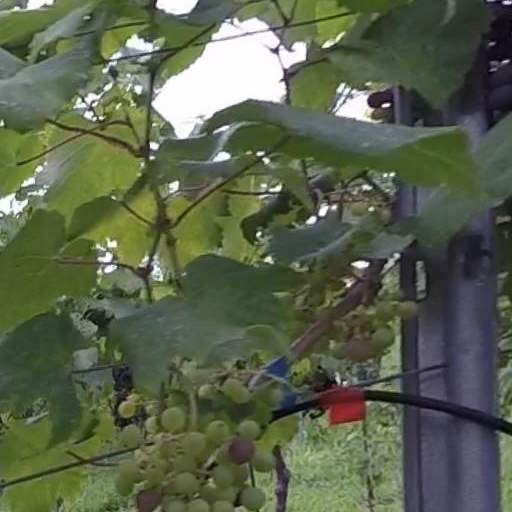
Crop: grape